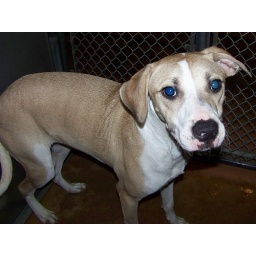
found with a brindle and white male in Boyds - adopted